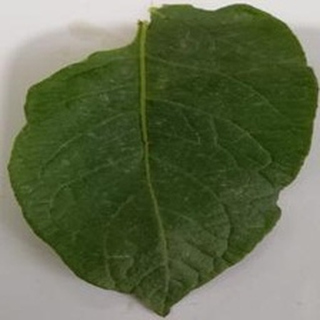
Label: healthy_potato